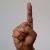
The image shows a hand gesture representing the letter 'D' in Indian Sign Language.